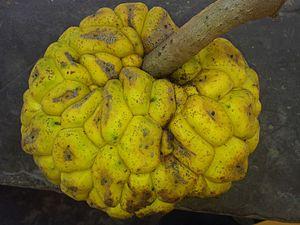
Fruits de Myrianthus arboreus du village de Tayap (produits forestiers non ligneux)
Le genre Myrianthus est constitué d'arbres dioïques de la famille des Cecropiaceae ou Urticaceae selon la classification phylogénétique. Les espèces végétales du genre Myrianthus portent un grand nombre de fleurs sur leurs inflorescences. Les espèces se trouvent dans les forêts d'Afrique tropicale.
Les produits forestiers non ligneux, également appelés « produits forestiers autres que le bois », ou bien « produits forestiers secondaires » ou « mineurs », ou « spéciaux », sont, selon la définition de la FAO, des biens d'origine biologique autres que le bois, dérivés des forêts, d'autres terres boisées et des arbres hors forêts. Ce sont des substances, des matières premières ou des matériaux utiles obtenus des forêts sans exploitation forestière, c'est-à-dire sans qu'il soit nécessaire d'abattre des arbres. Il peut s'agir par exemple d'animaux chassés comme gibier ou pour leur fourrure, ou de poissons, de fruits, de graines, d'épices, de champignons, de feuilles, de plantes médicinales, de tourbe, etc.
Myrianthus arboreus, encore appelé arbre à pain indigène, est un arbre dioïque de la famille des Cecropiaceae ou Urticaceae selon la classification phylogénétique. Cet arbre fruitier de genre Myrianthus pousse dans la zone forestière d'Afrique tropicale. Au Cameroun, la plante est appelée Kogom par les Bassa et Angokong par les Bulu.
Tayap est un petit village situé dans la région du Centre du Cameroun entre la capitale du pays, Yaoundé, et Douala. Le village de Tayap dépend du département du Nyong-et-Kellé et de l'arrondissement de Ngog-Mapubi.